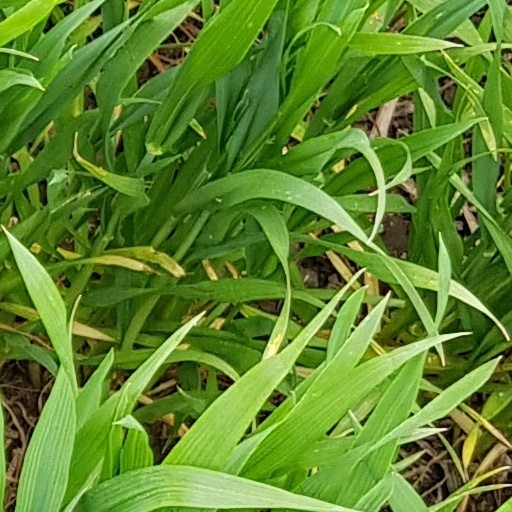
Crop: wheat